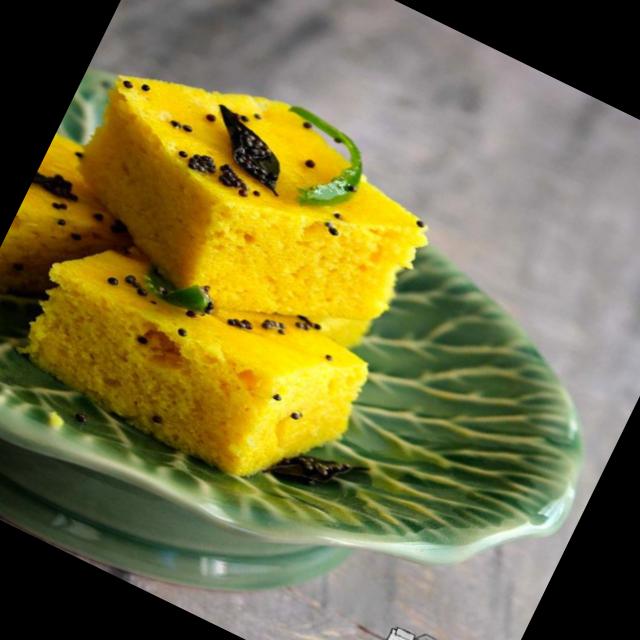
Dish: dhokla